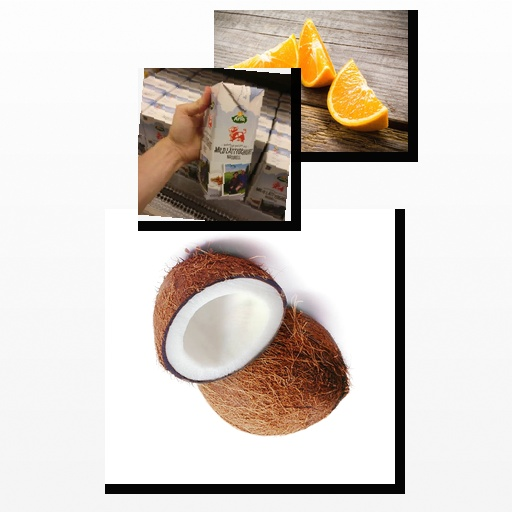
Food items: natural_low_fat_yogurt, orange, coconut